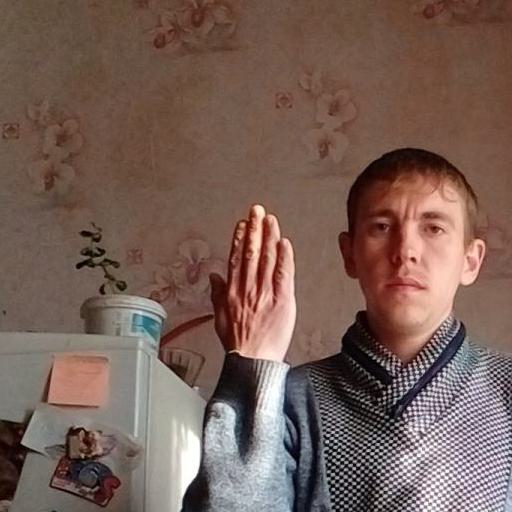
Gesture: stop_inverted